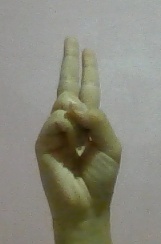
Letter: taa